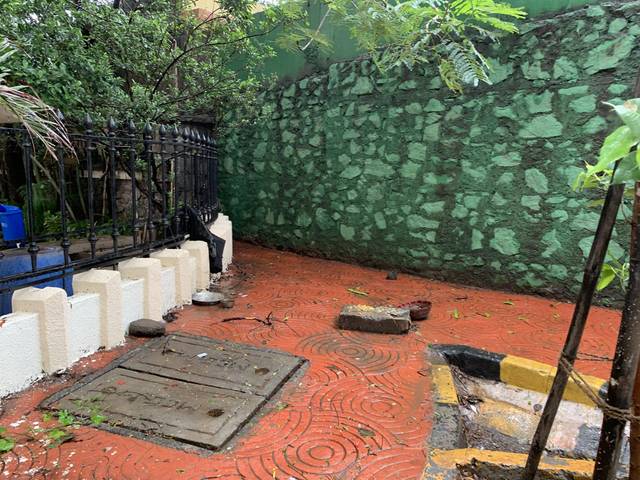
Region: India
Coordinates: 19.17, 72.936